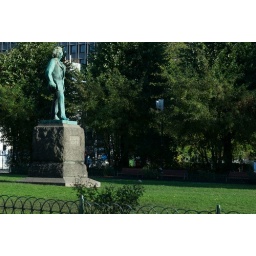
37 years since we last time had snow on the ground this early in Bergen. Beautiful white snowy tops